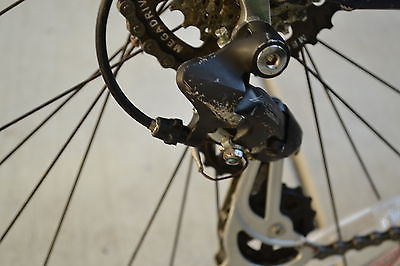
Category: bicycle